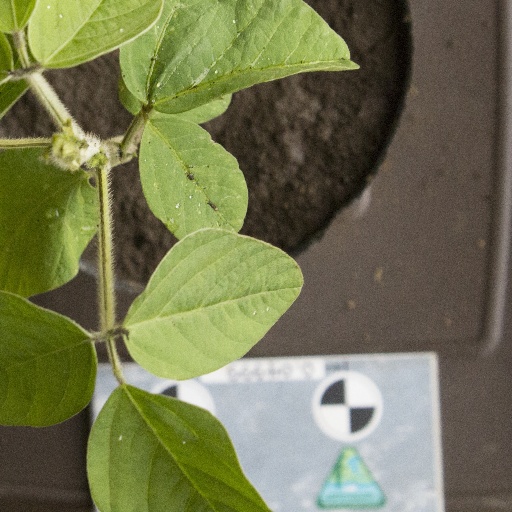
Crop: soybean